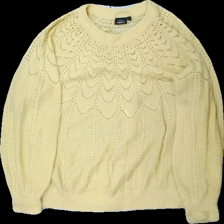
View: front
Type: Sweater
Category: Ladies
Brand: Kappahl
Colors: Yellow
Material: 50% akryl 50% nylon
Pattern: Geometric print
Size: L
Season: All
Stains: Major
Damage: stor smuts flövk
Damage location: bottom center
Damage 2: smuts fläck
Damage 2 location: middle center
Price range: <50
Recommended usage: Export
Description: stickad cardigan med ribbad krage, ändslut ovh ärmslut